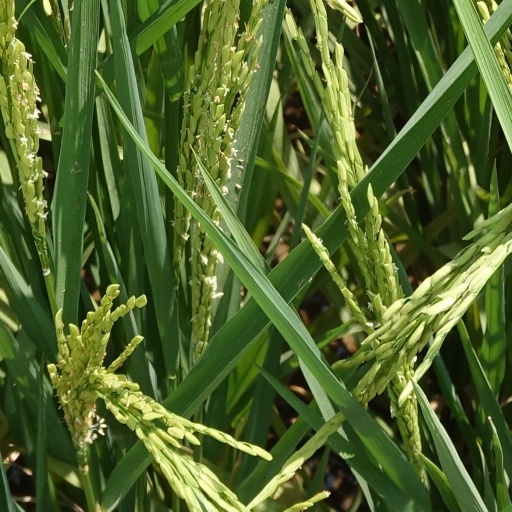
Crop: rice